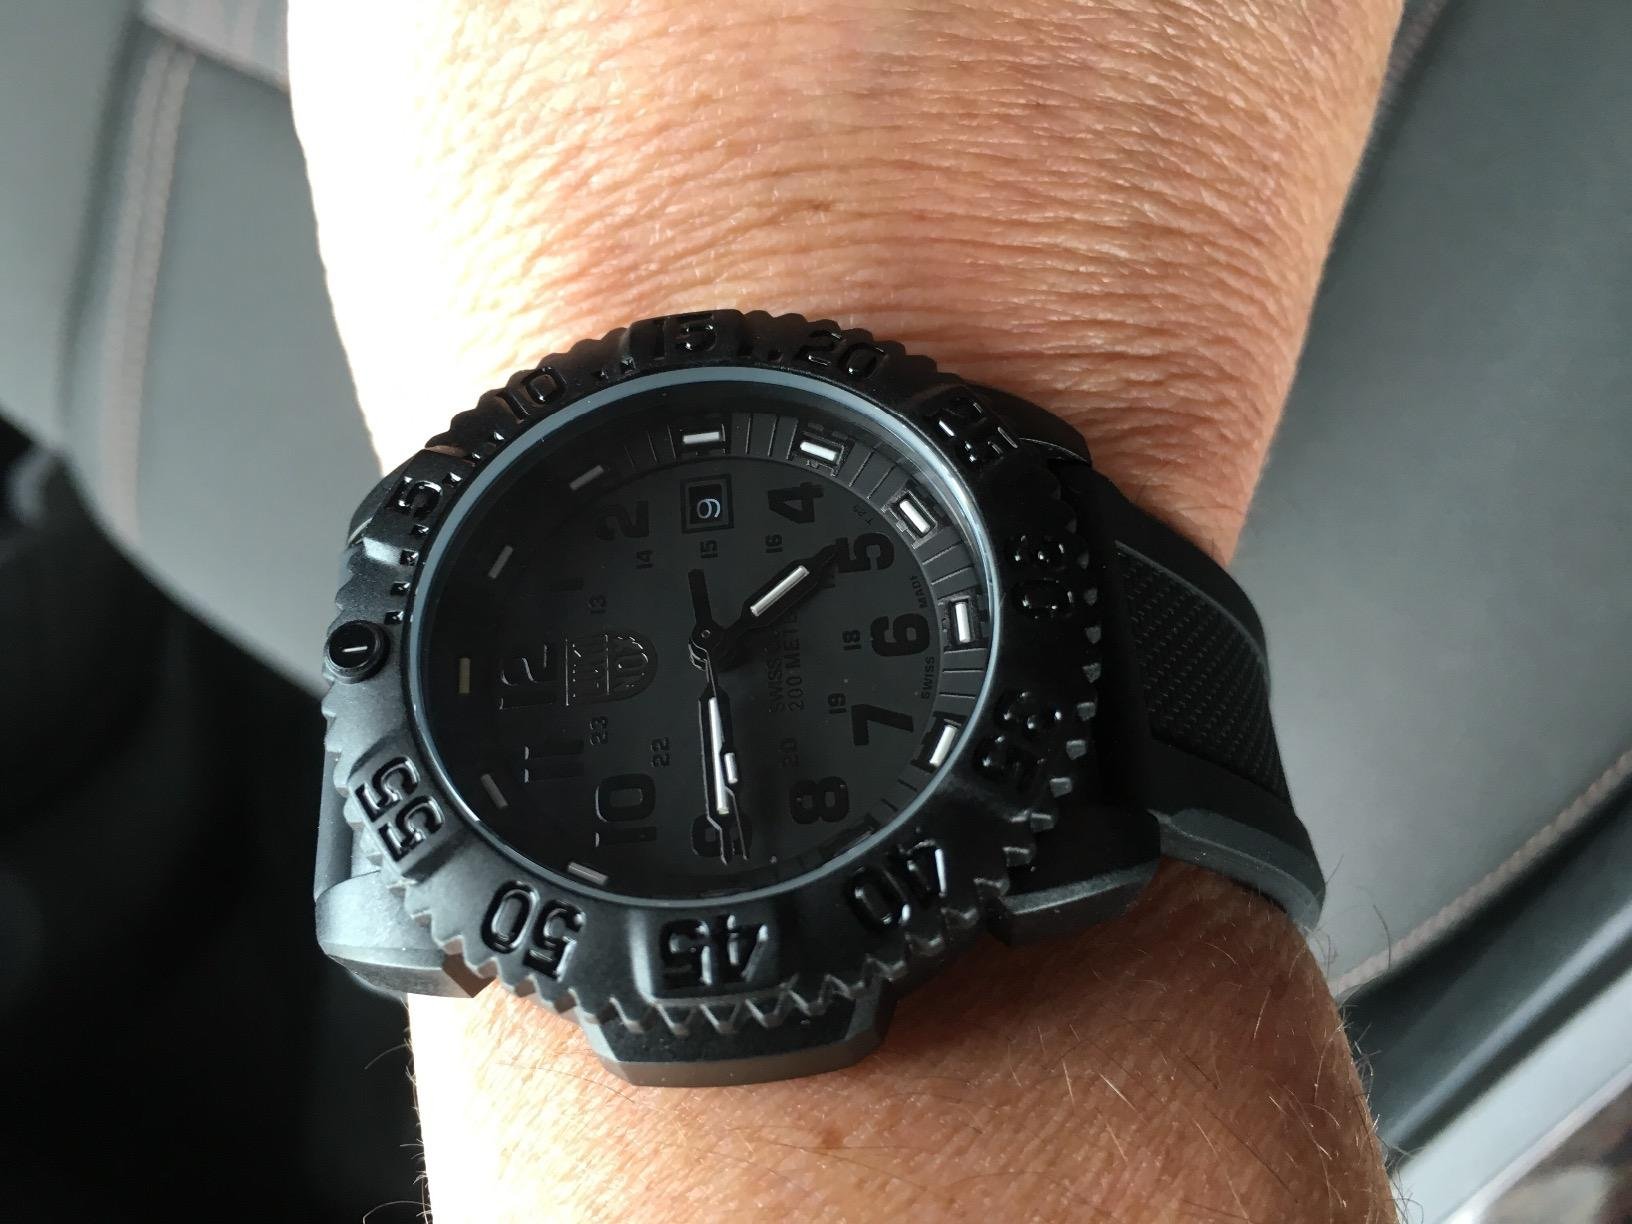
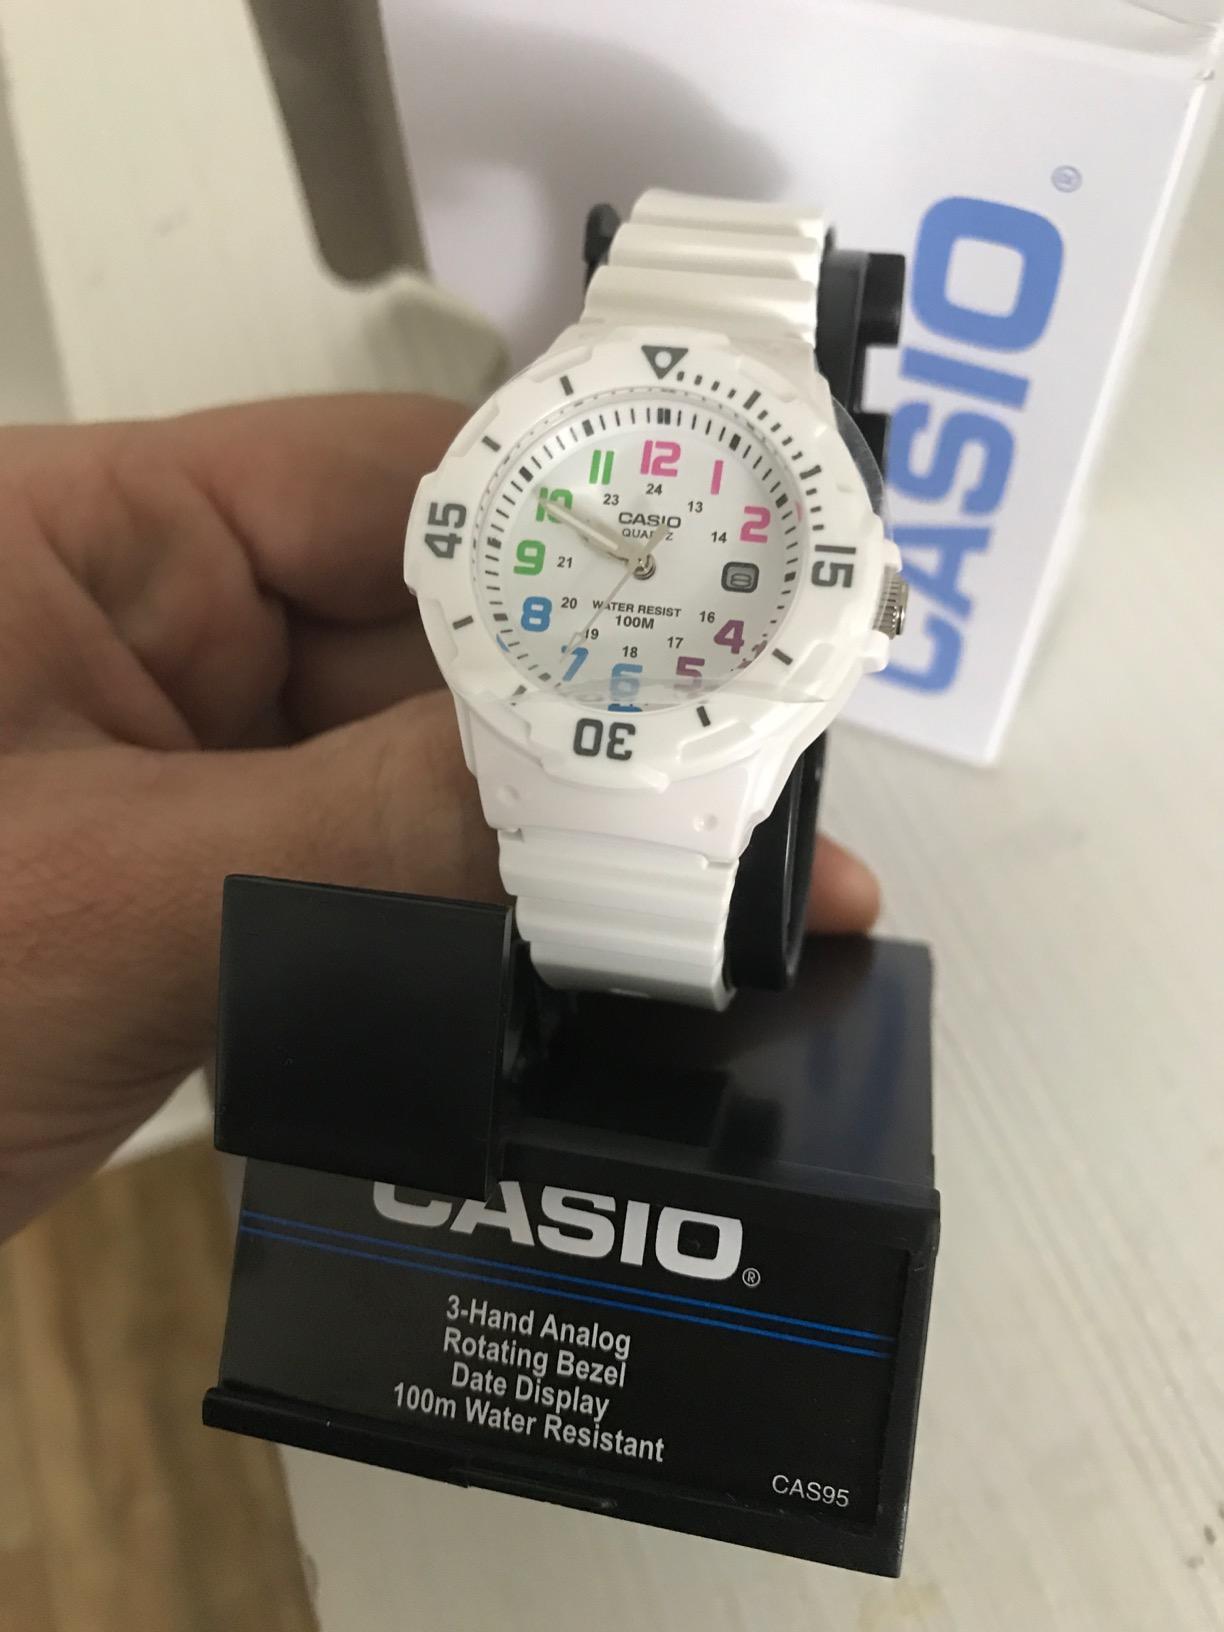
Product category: accessories_watch
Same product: no